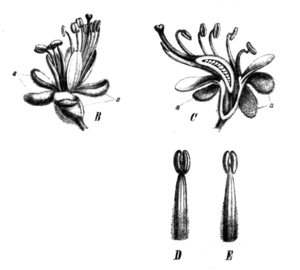
Peltogyne est un genre de plantes de la famille des Caesalpiniaceae selon la classification classique, ou de celle des Fabaceae, sous-famille des Caesalpinioideae selon la classification phylogénétique. Certaines espèces de ce genre sont appelées « amarante ».
Peltogyne paniculata est une espèce de plante de la famille des Caesalpiniaceae selon la classification classique, ou de celle des Fabaceae, sous-famille des Caesalpinioideae selon la classification phylogénétique.